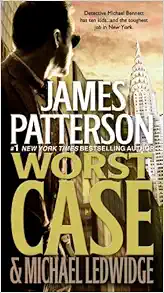
Worst Case
Category: Books
About the Author James Patterson is one of the bestselling writers of all time, with more than 170 million copies of his books sold worldwide. He is the author of the two most popular detective series of the past decade, featuring Alex Cross and the Women's Murder Club. He has won an Edgar Award--the mystery world's highest honor--and his novels Kiss the Girls and Along Came a Spider were made into feature films. His lifelong work to promote books and reading is reflected in his new website, ReadKiddoRead.com, which helps parents, grandparents, teachers and librarians find the very best children's books for their kids. He lives in Florida.Michael Ledwidge is the author of The Narrowback, Bad Connection, and most recently, the coauthor, with James Patterson, of The Quickie, Step on a Crack, and Run For Your Life.
Features: One by one, children of New York's wealthiest are taken hostage. But the criminal doesn't crave money or power--he only wants to ask the elite if they know the price others pay for their luxurious lifestyles. And, if they don't, he corrects their ignorance--by killing them.To Detective Michael Bennett, it becomes clear that these murders are linked and must be part of a greater, more public demonstration. With the city thrown into chaos, he is forced to team up with FBI agent Emily Parker, and the two set out to capture the killer before he begins his most public lesson yet--a deadly message for the entire city to witness.From the bestselling author who brought you the Alex Cross novels comes James Patterson's most action-packed series yet. With the heart-pounding suspense that only Patterson delivers, WORST CASE will leave you gasping for breath until the very end.